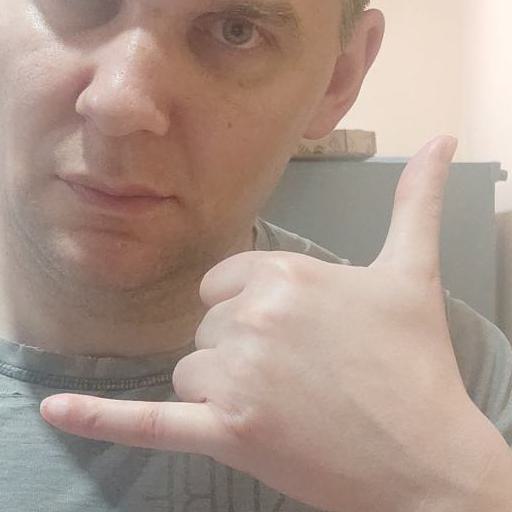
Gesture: call